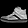
Label: Sneaker